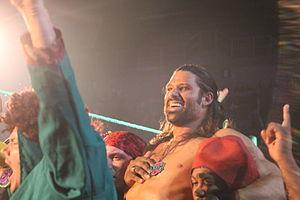
Ray Leppan est un catcheur sud-africain. Il est notamment connu pour son travail à la World Wrestling Entertainment ou il travaillera jusqu'en 2016. Il a annoncé sur les réseaux sociaux prendre définitivement sa retraite des rings à l'âge de 39 ans